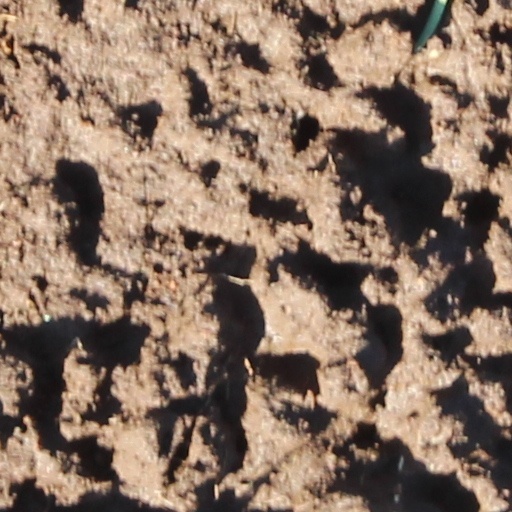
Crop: wheat